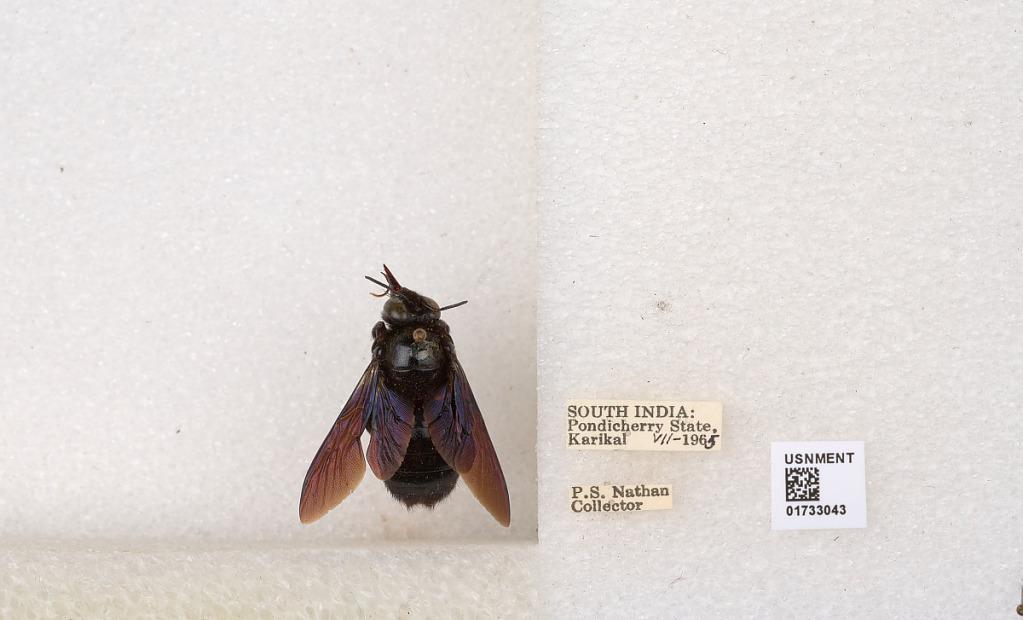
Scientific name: Xylocopa (Ctenoxylocopa) fenestrata (Fabricius)
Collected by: P. Nathan
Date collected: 1965-7-1
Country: India
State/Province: Puducherry
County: Karaikal
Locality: Karikal